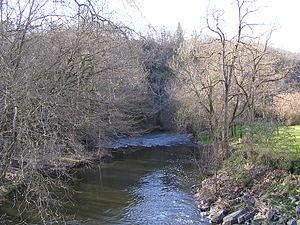
la Tardoire à Rancogne
La grotte de Rancogne est une cavité souterraine naturelle de France, située sur la commune de Rancogne, au sud de La Rochefoucauld et à l'est d'Angoulême, en Charente, région Nouvelle-Aquitaine.